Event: Nepal Earthquake
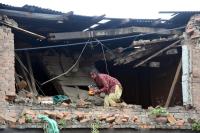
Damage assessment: damage